Henry House (Bennington, Vermont)

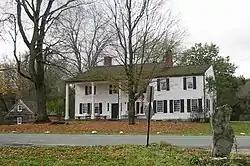

The Henry House, also known as William Henry House, is a historic house at 1338 Murphy Road in Bennington, Vermont. Built in 1769 and extensively reworked in 1798, it is one of Vermont's oldest surviving houses, and an important example of evolutionary architecture in the state during the 18th century. Now a wedding and events venue, it was listed on the National Register of Historic Places in 1988.